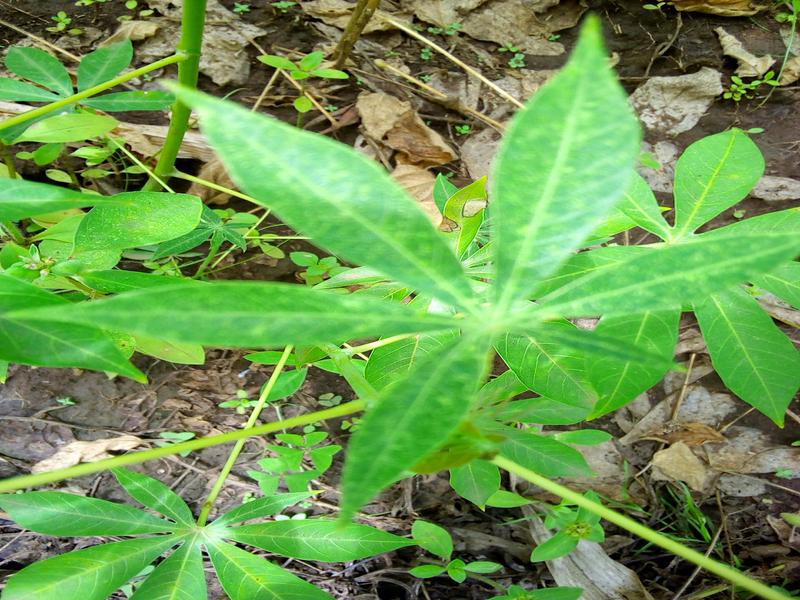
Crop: cassava
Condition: green_mottle